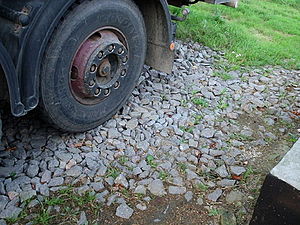
Skærver
Jernbaneskærver brugt som vejfyld. Bemærk størrelsen i forhold til lastbilhjulet...
Skærver er som regel sten der er knust eller sprængt i stykker, så der er skarpe kanter og rette brudflader.